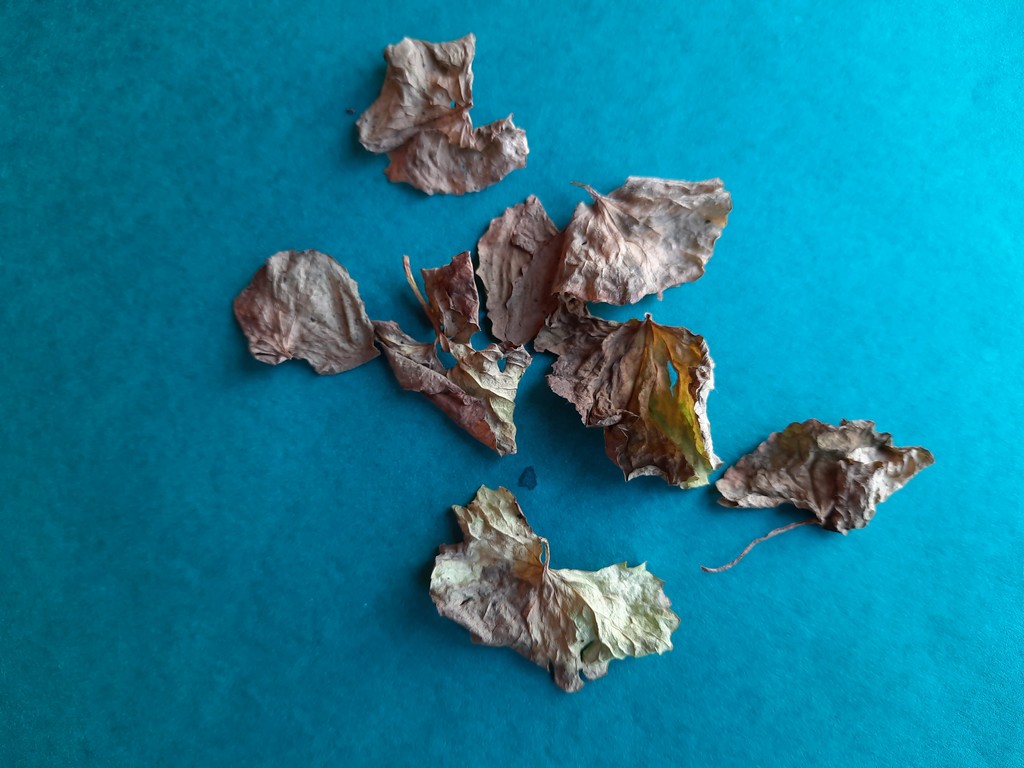
Label: Dried